Mangrullo Formation

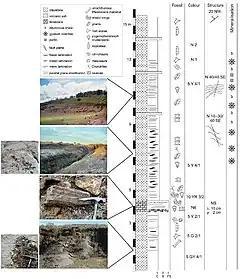
Outcrops and stratigraphic column of the Mangrullo Formation

The Mangrullo Formation is an Early Permian (Artinskian) fossiliferous geological formation in northeastern Uruguay. Some authors alternatively group it together with the Paso Aguiar Formation and the Frayle Muerto Formation as the three subdivisions of the Melo Formation, in which case it is referred to as the Mangrullo Member. Like the correlated formations of Irati and Whitehill, it is known for its abundant mesosaur fossils. It also contains the oldest known "Konservat-Lagerstätte" in South America, as well as the oldest known fossils of amniote embryos.